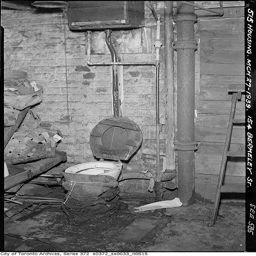
A run down toilet in need of desperate work.
A crumbling bathroom has  exposed brick, broken wood, and a toilet.
A toilet sitting in a bathroom under a window.
A condemned bathroom with a toilet with over head flush!
an old black and white photo of a bath room with a toilet